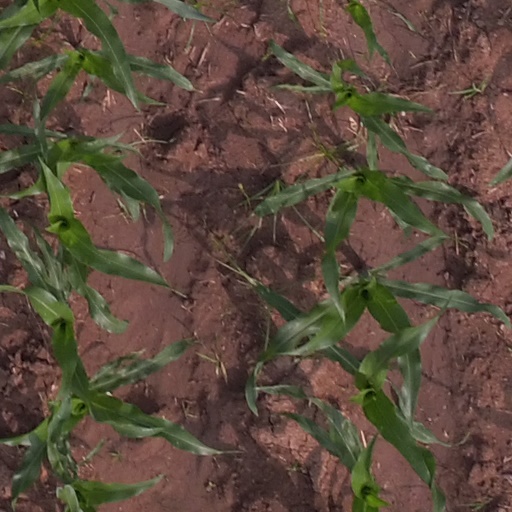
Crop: maize; corn